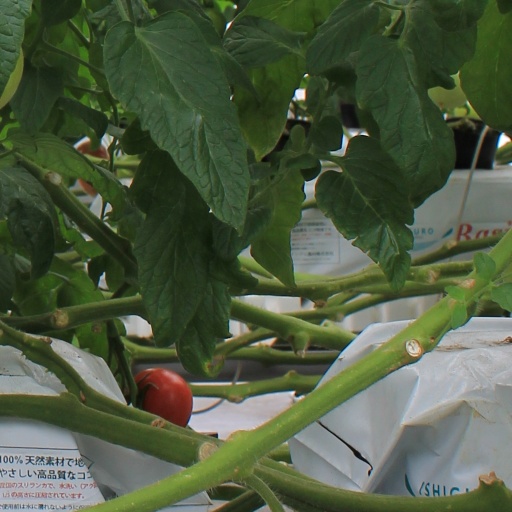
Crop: tomato